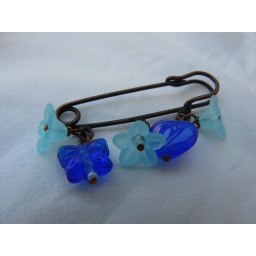
Brooch with frosted blue plastic flowers and Czech glass beads in the shape of a butterfly and a heart.